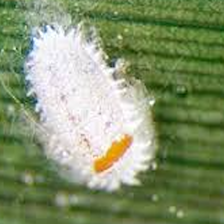
Label: mealybug_infestation